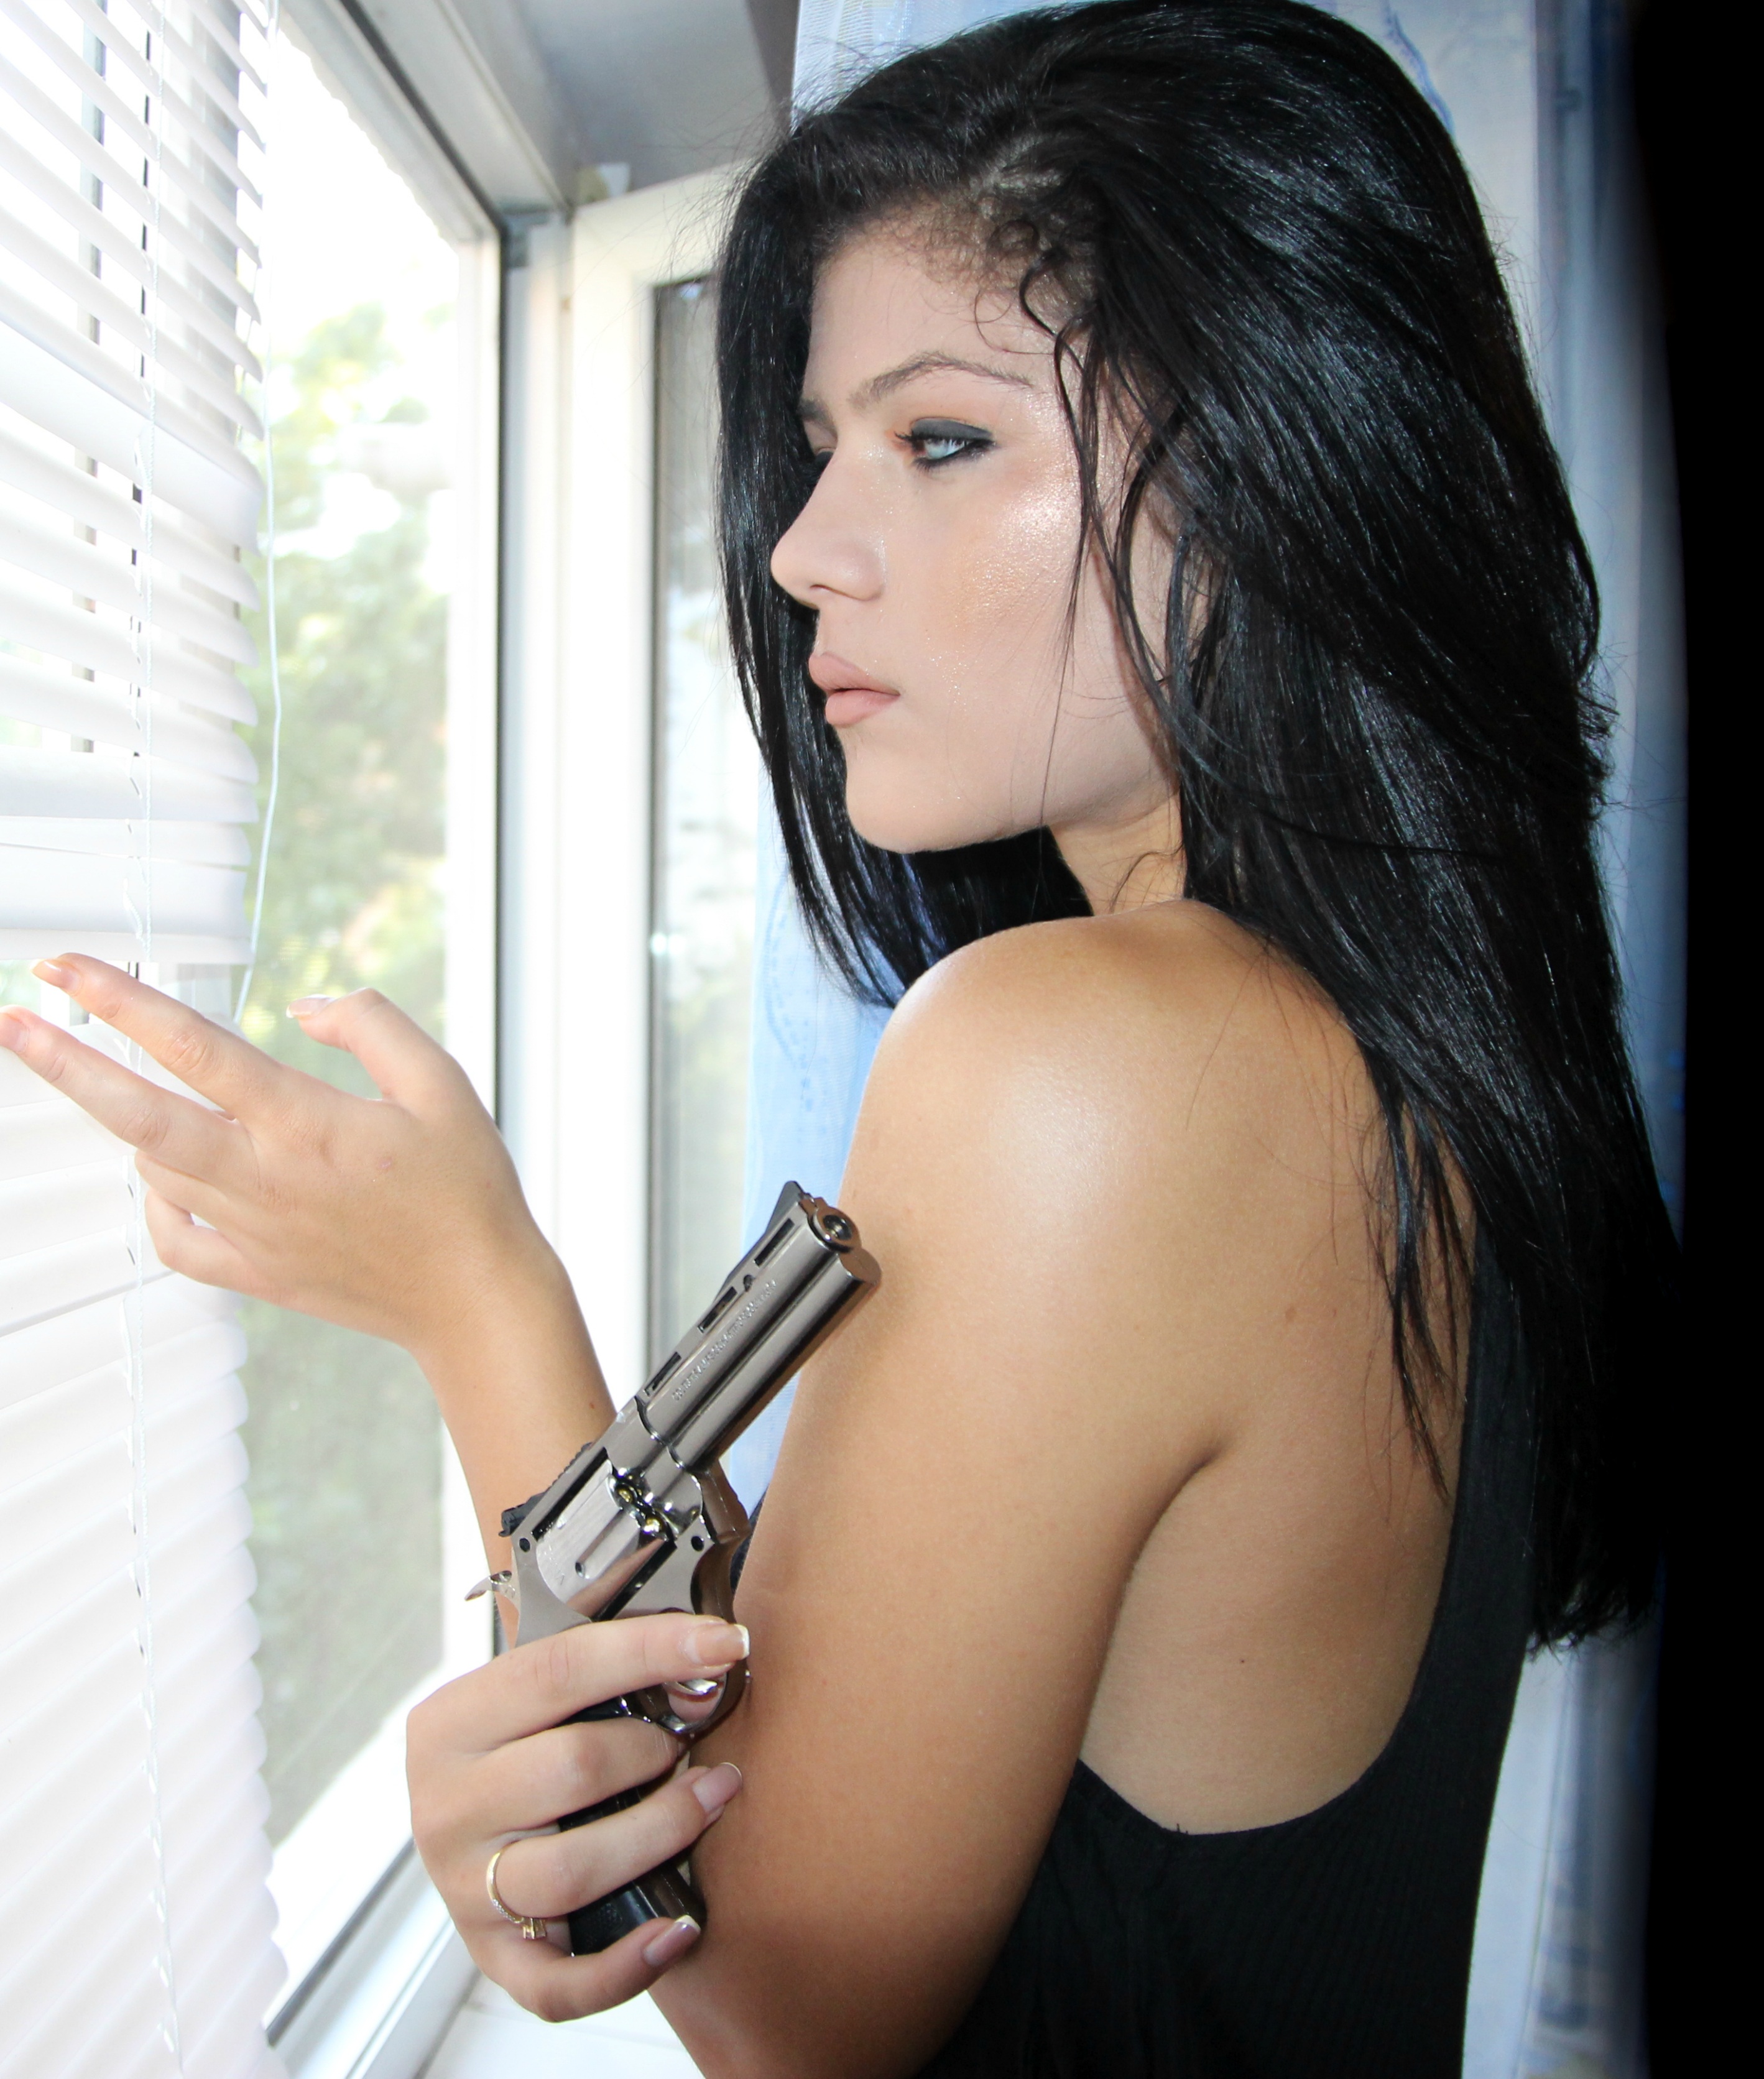
hand, person, girl, hair, window, leg, singer, sadness, model, finger, fashion, clothing, lady, arm, weapon, hairstyle, muscle, long hair, human body, black hair, fear, thigh, beauty, crime, regret, pistol, abdomen, photo shoot, brown hair, art model, supermodel